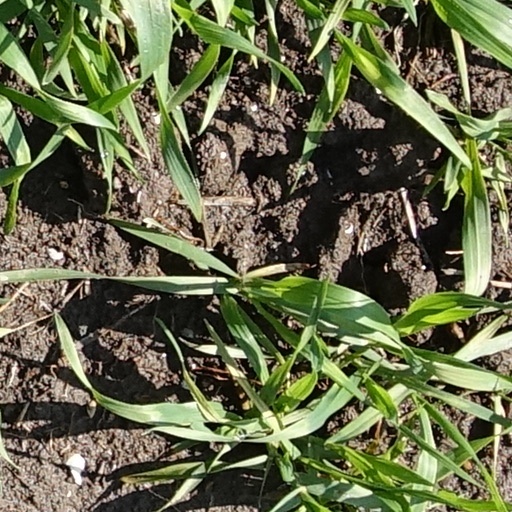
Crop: wheat